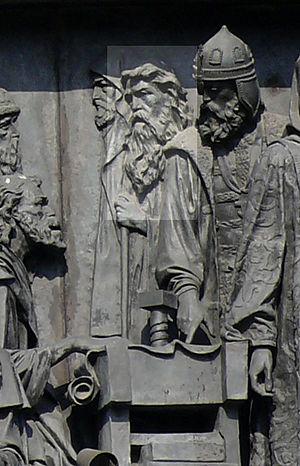
Gouri de Kazan ou Goury ou Gourias, mort le 5 décembre 1563, est un higoumène et un saint russe. C'est le premier évêque de Kazan.